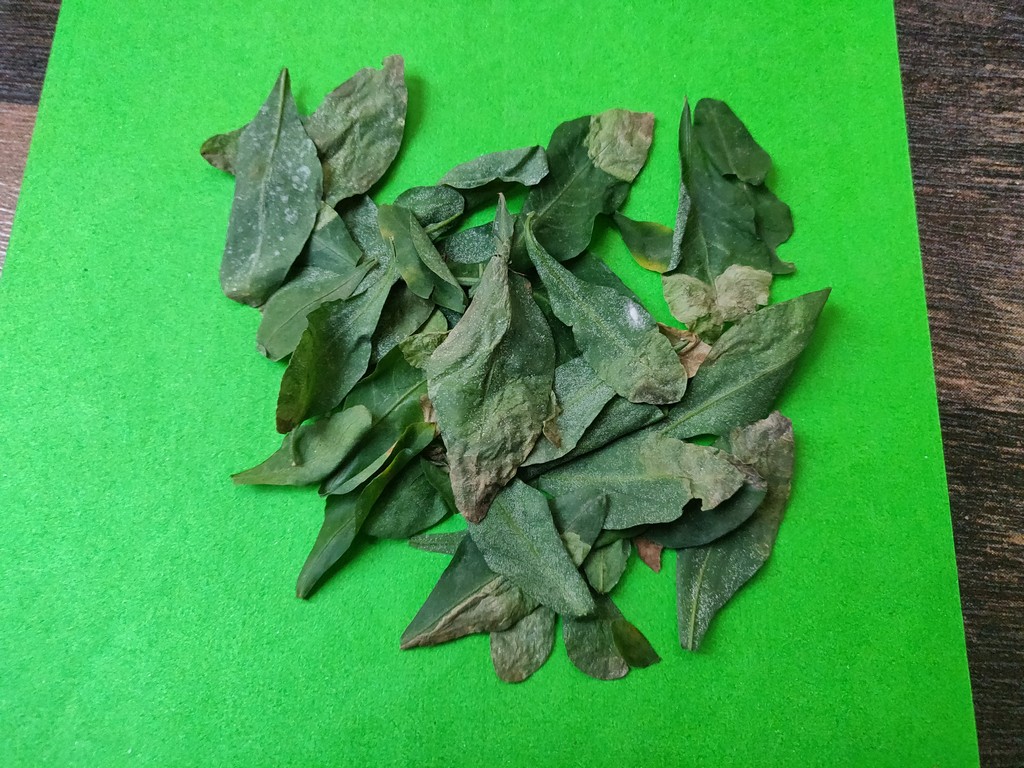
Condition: Unhealthy
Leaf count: multiple
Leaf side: unknown